Umar

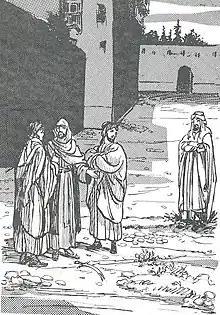
Early 20th-century depiction of (Abd al-Rahman ibn Awf or Abdul-Rahman ibn Abi Bakr) witnessing the purported conspiracy of Abu Lu'lu'a, Hurmuzān, and Jufayna (wrongly depicted here as a woman; the depiction of the murder weapon may also be wrong)

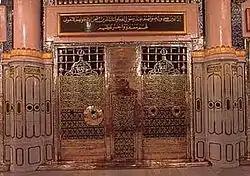
Tombstone of caliph Umar, in the Green Dome in al-Masjid al-Nabawi, Medina. The first window from the right gives a view of Umar's grave.

In 644, Umar was assassinated by a Persian slave named Abu Lu'lu'a Firuz. His motivation for the assassination is not clear, but medieval sources attribute it to a tax dispute with his Arab master al-Mughira ibn Shu'ba.